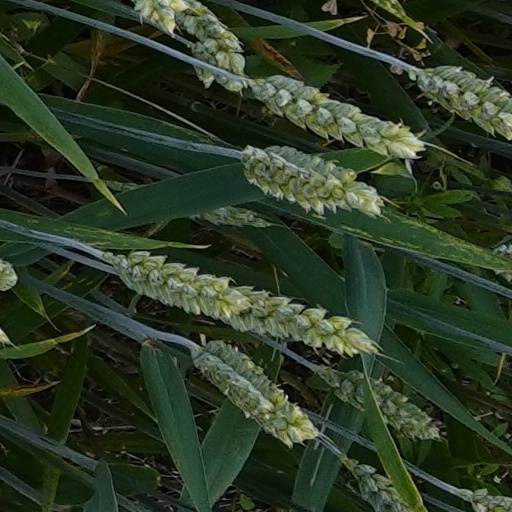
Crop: wheat